Old Town School of Folk Music

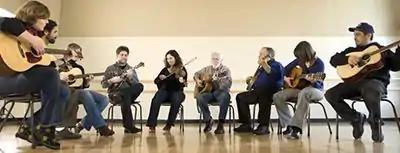
A jam session at the Old Town School of Folk Music in 2009.

As of late 2003, Old Town School has occasionally held or sponsored concerts in the 1525-seat Harris Theater for Music and Dance located mostly underground in the downtown Millennium Park.